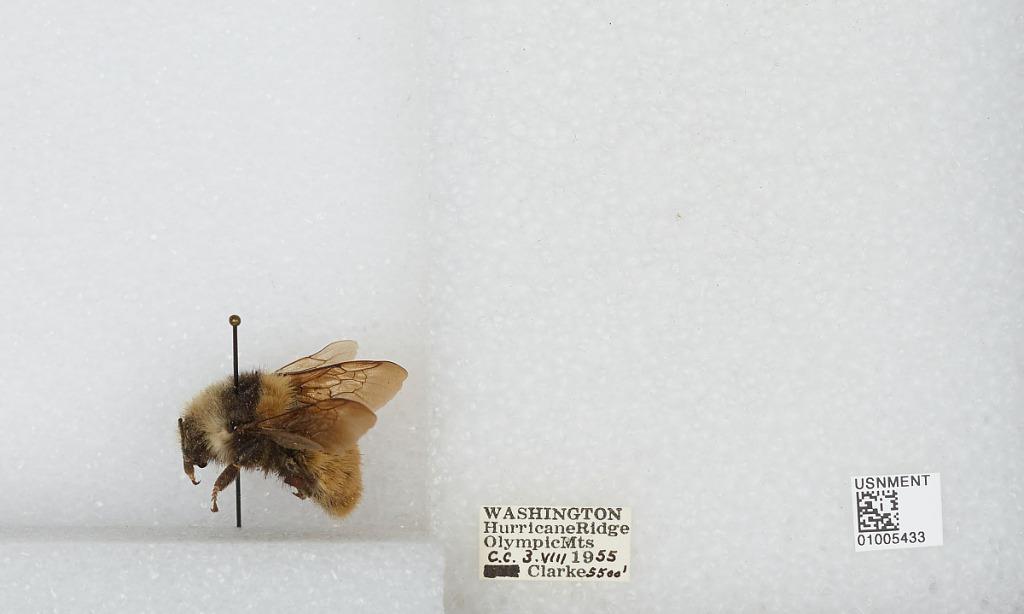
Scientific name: Bombus (Subterraneobombus) appositus Cresson
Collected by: C. Clarke
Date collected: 1955-8-3
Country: United States
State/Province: Washington
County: Clallam
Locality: Hurricane Ridge, Olympic Mountains, Olympic National Park
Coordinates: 47.9692, -123.498